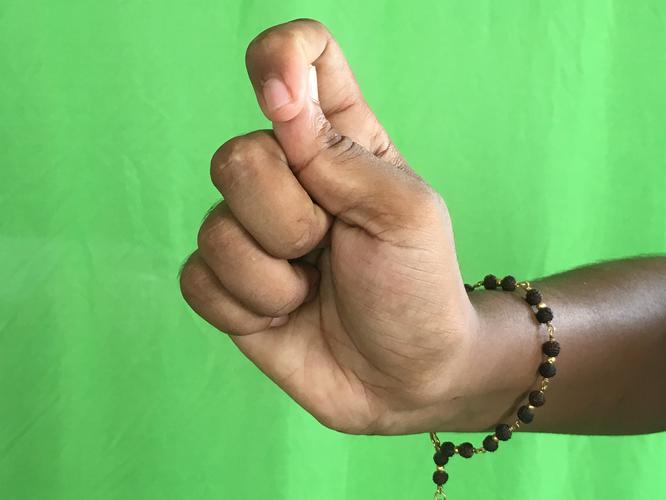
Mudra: Kapith
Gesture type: single_hand